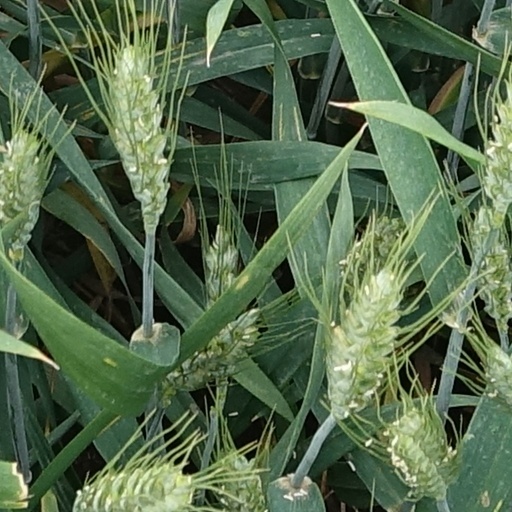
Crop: wheat